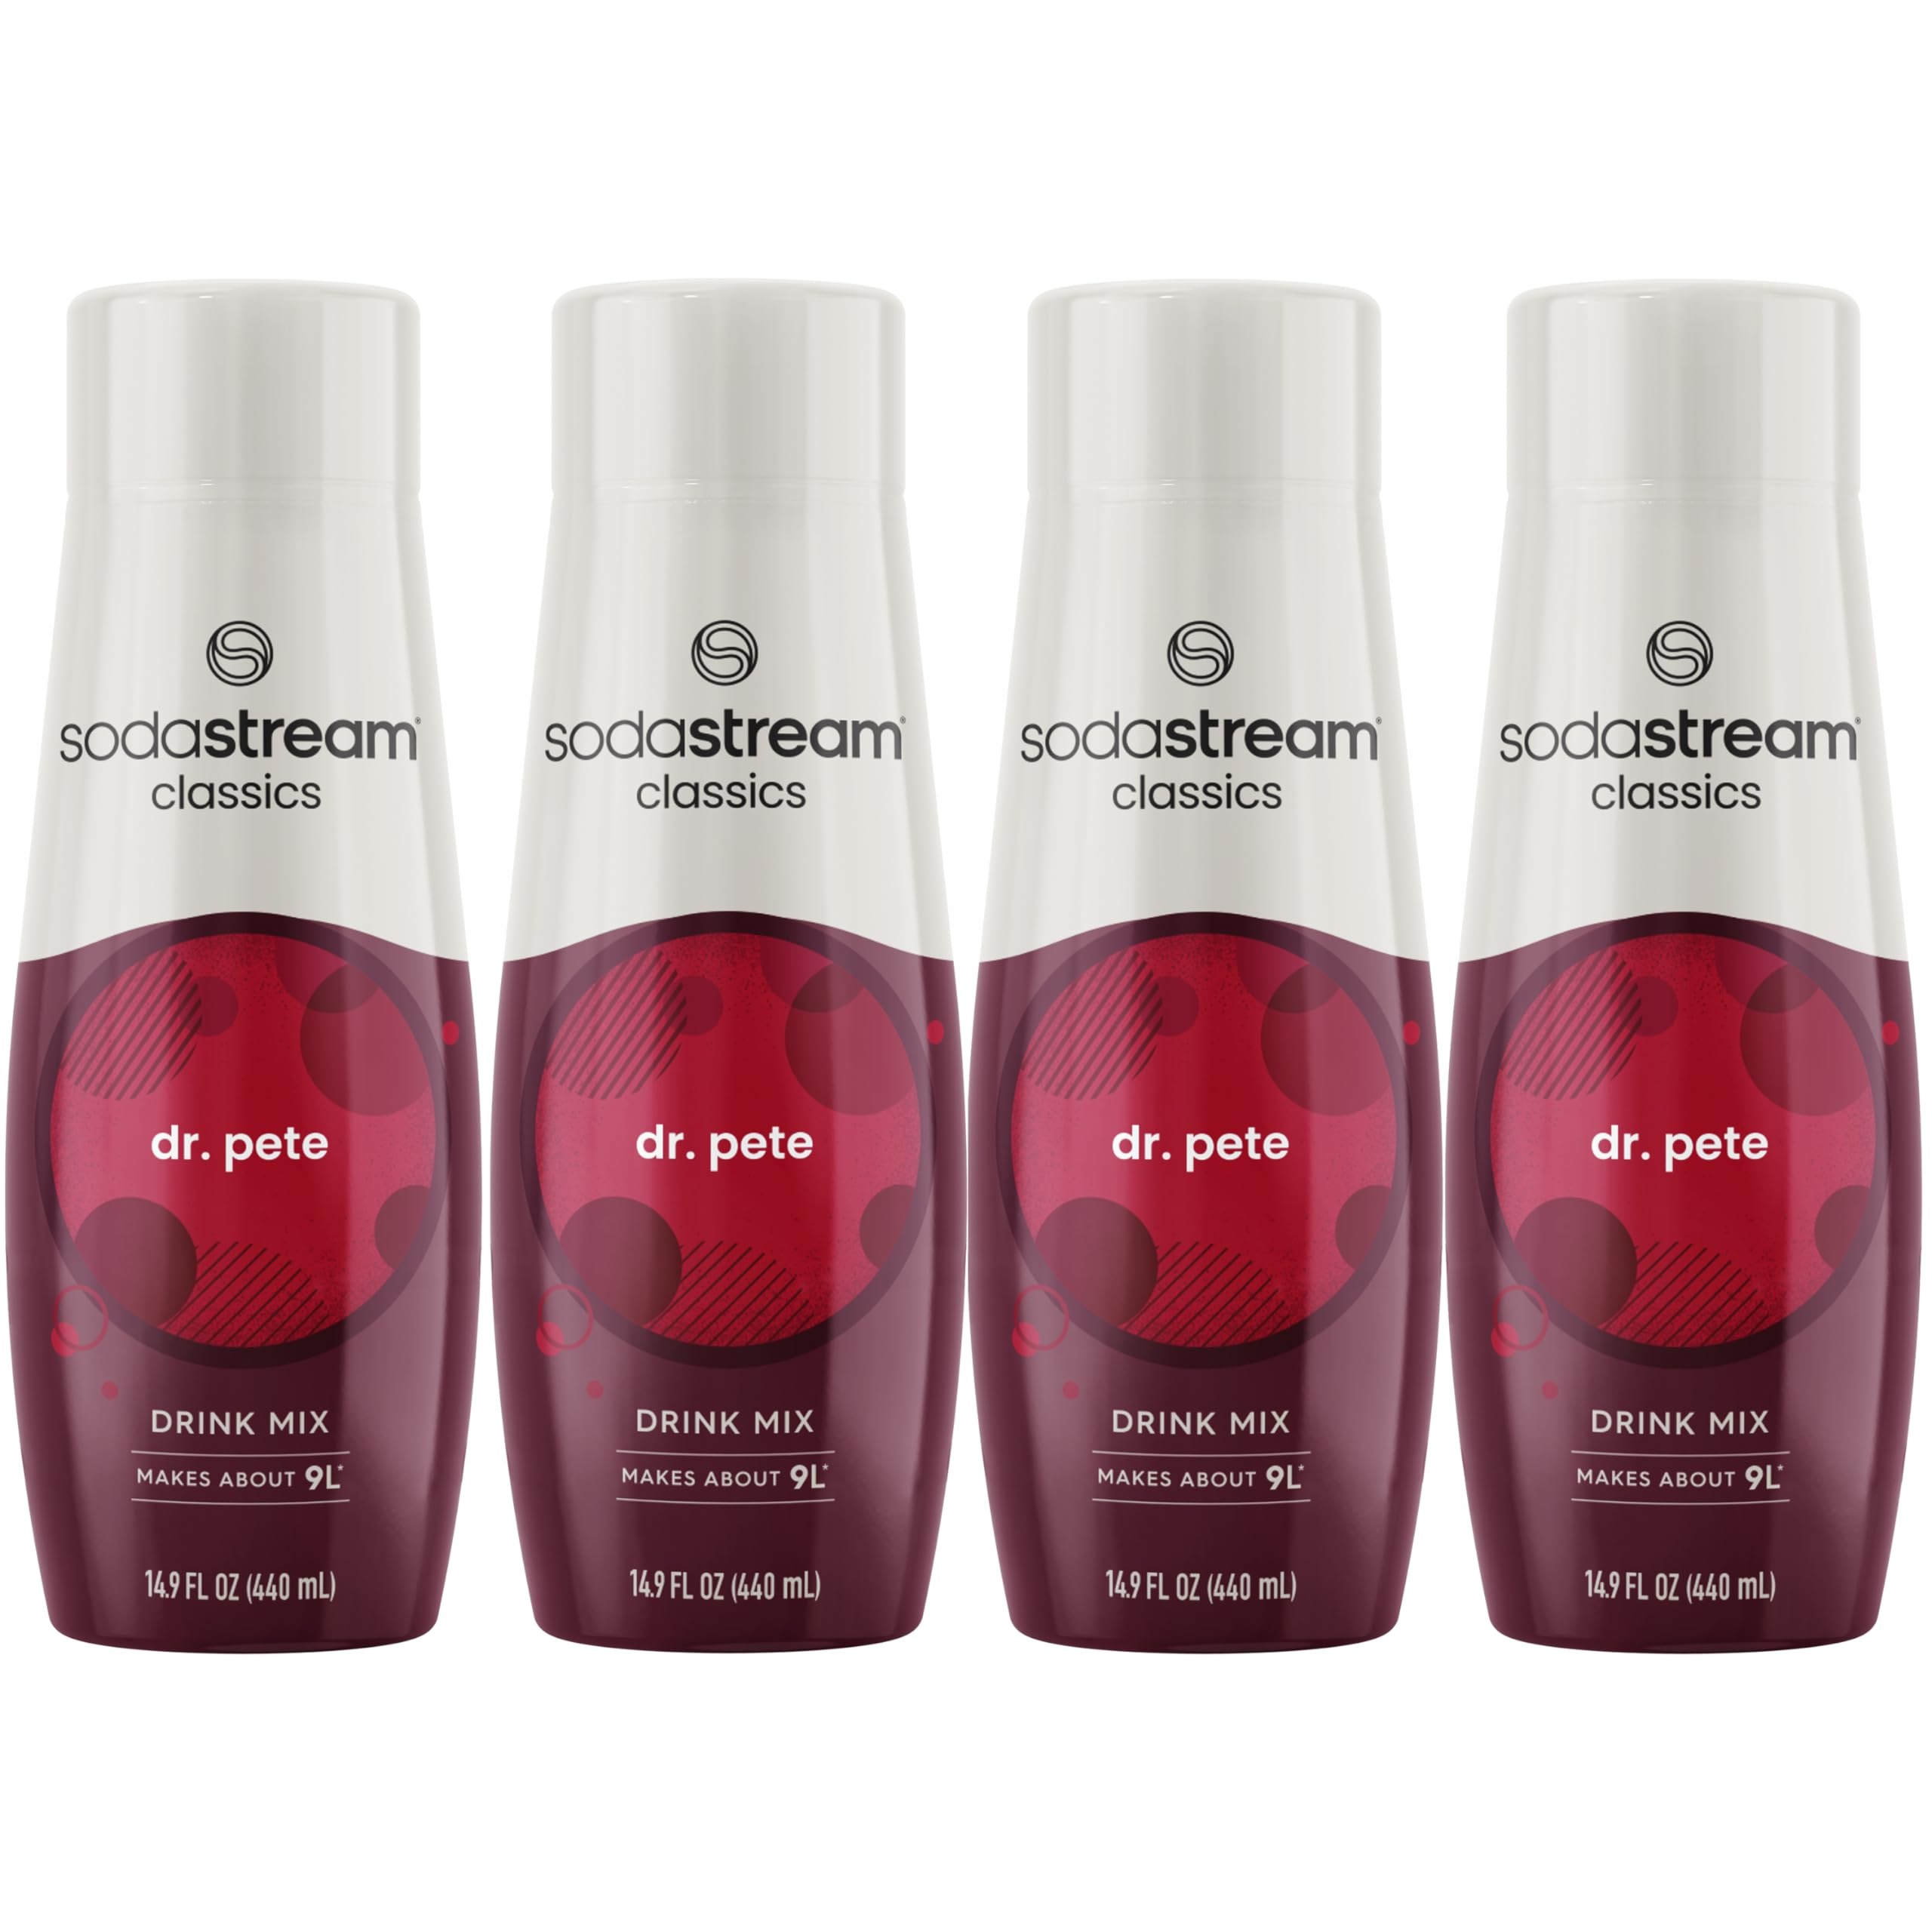
Item Name: SodaStream Sparkling Drink, Dr Pete, 14.8 Fl Oz (Pack of 4)
Bullet Point 1: Less sugar than store bought drinks
Bullet Point 2: Does not contain high-fructose corn syrup or aspartame
Bullet Point 3: Each bottle makes 7 liters of refreshing soda
Bullet Point 4: Simply carbonate water with your sodastream machine
Value: 59.2
Unit: Fl Oz

Price: 26.99